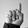
ASL letter: D